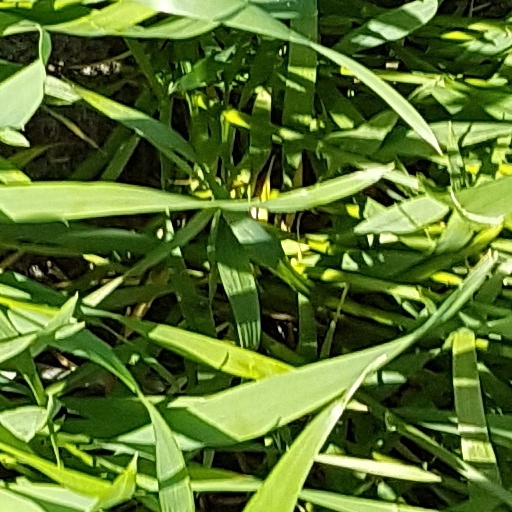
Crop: wheat